Perry County, Tennessee

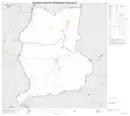
2010 census map depicting Perry County's road network and census districts.

Soil deposits from the three river drainages located in the county have created fertile bottomland that are used intensively for agricultural purposes. The soil profile is generally very deep, with slopes and soil types suitable for agriculture and building construction. The ridge tops are well drained and loamy, with significant chert rock deposits. Reserves of chert, sand, gravel, limestone, and phosphate can be found in the county. Cherty limestone deposits are the most extensive geologic feature of the county, and an impermeable siltstone and shale base below the chert formations has led to the emergence of numerous fresh water springs.